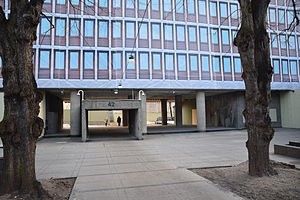
22. juli-senteret
22. juli-senteret er placeret i H-bloken i Regjeringskvartalet
22 juli-senteret er et norsk statsligt informationscenter om terrorangrebene i Norge 22. juli 2011. Centret åbnede den 22. juli 2015 i stueetagen af H-blokken i regeringskvartalet i Norges hovedstad Oslo. Det er primært beregnet på at formidle fakta om terrorangrebene, og baggrunden for opførelsen af nye regeringsbygninger i Oslo.